Coastal Carolina Chanticleers football

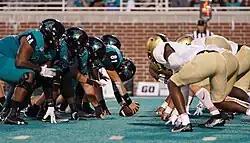
A game between Coastal Carolina and Army at Brooks Stadium in 2022

In 2022, Coastal finished 9-4, with losses to Troy in the Sun Belt championship game and East Carolina in the Birmingham Bowl. Prior to the bowl game, Chadwell announced that he was departing Coastal to accept the head coaching position at Liberty.